Ayaka Takahashi

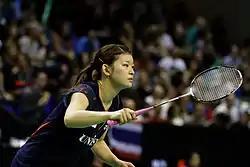
Takahashi at the 2013 French Super Series

is a retired Japanese badminton player who was affiliated with Unisys badminton team. She is an Olympic Games gold medalist, two-time Asian Champion, two-time Asian Games silver medalist, and World Championship bronze medalist.